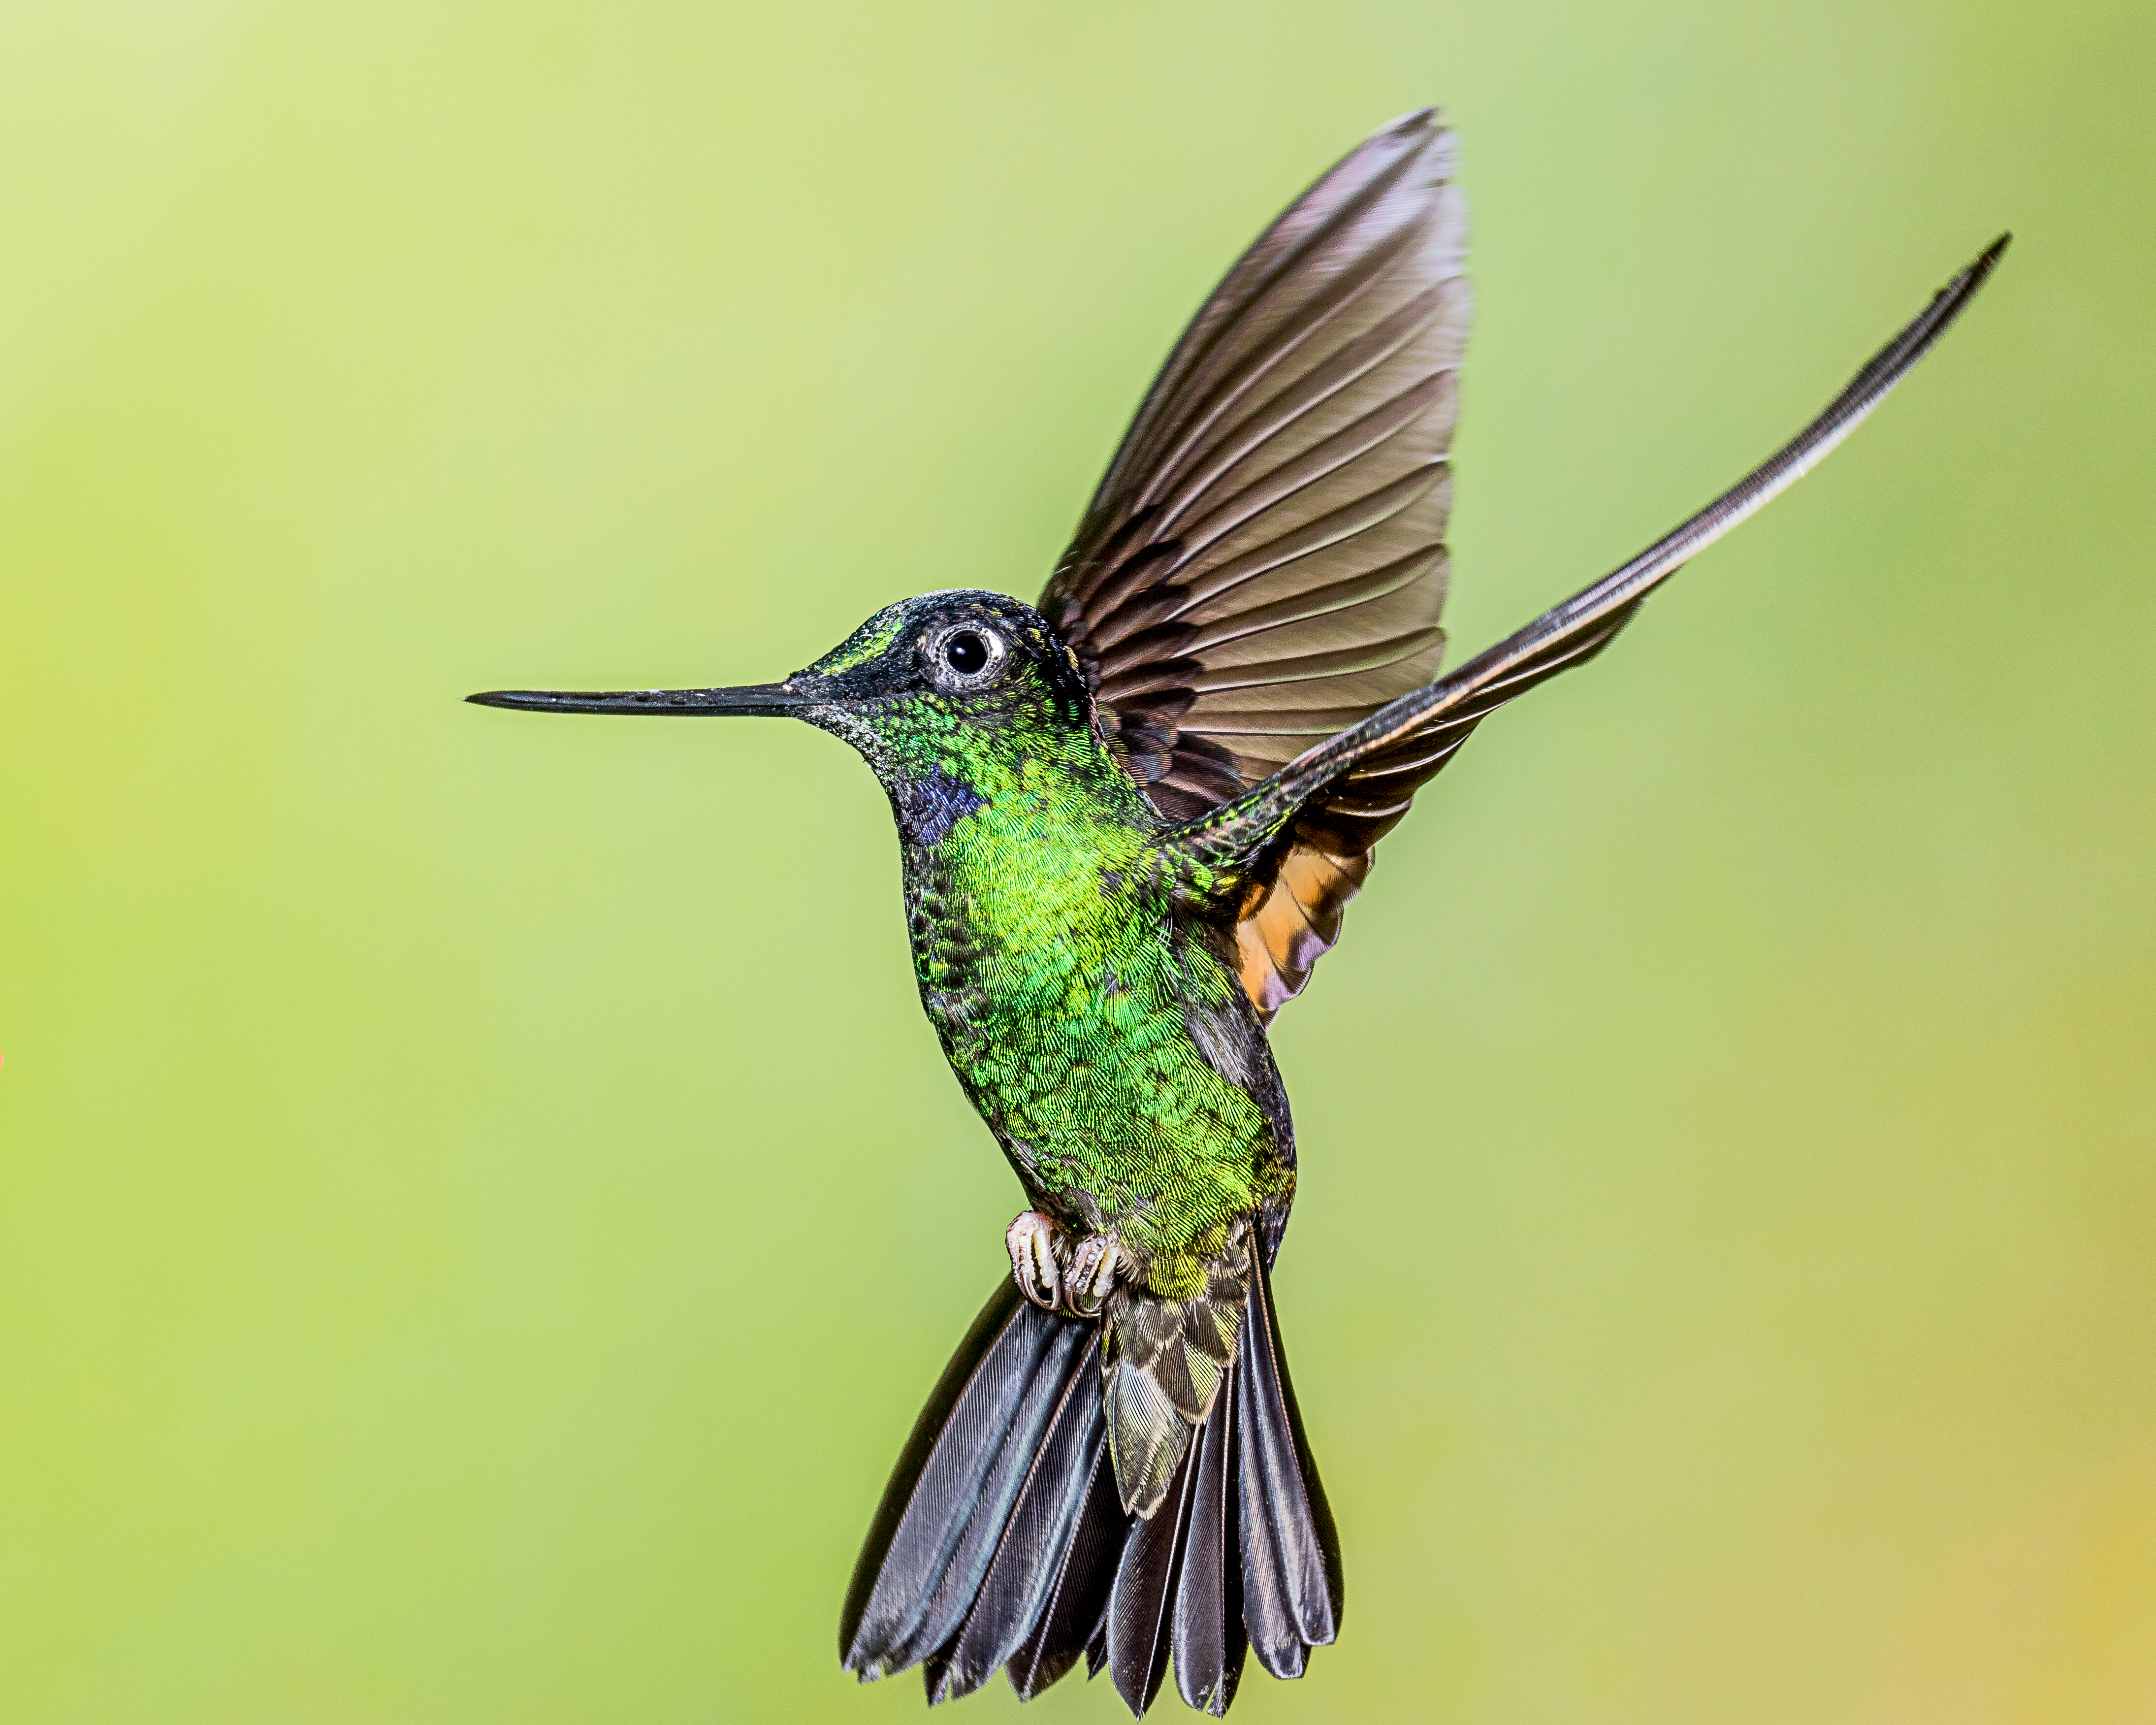
bird, wing, wildlife, beak, hummingbird, fauna, vertebrate, andymorffew, morffew, naturethroughthelens, guangolodge, ecuador, buffwingedstarfrontlet, pollinator, perching bird